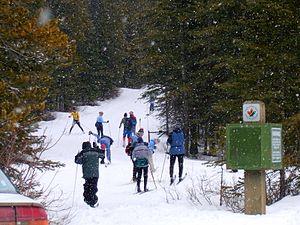
Le pays de Kananaskis, en anglais : Kananaskis Country, est un système de parcs situé à l'ouest de Calgary, Alberta au Canada, au pied des montagnes Rocheuses canadiennes.